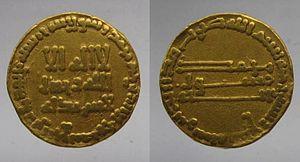
Muhammad al-Mahdî ben `Abd Allah al-Mansûr également connu sous son nom de règne al-Mahdi, né le 3 août 744 à Bagdad et mort le 24 juillet 785, est le troisième calife abbasside qui règne de 775 à 785. Il succède à son père Al-Mansûr en 775.